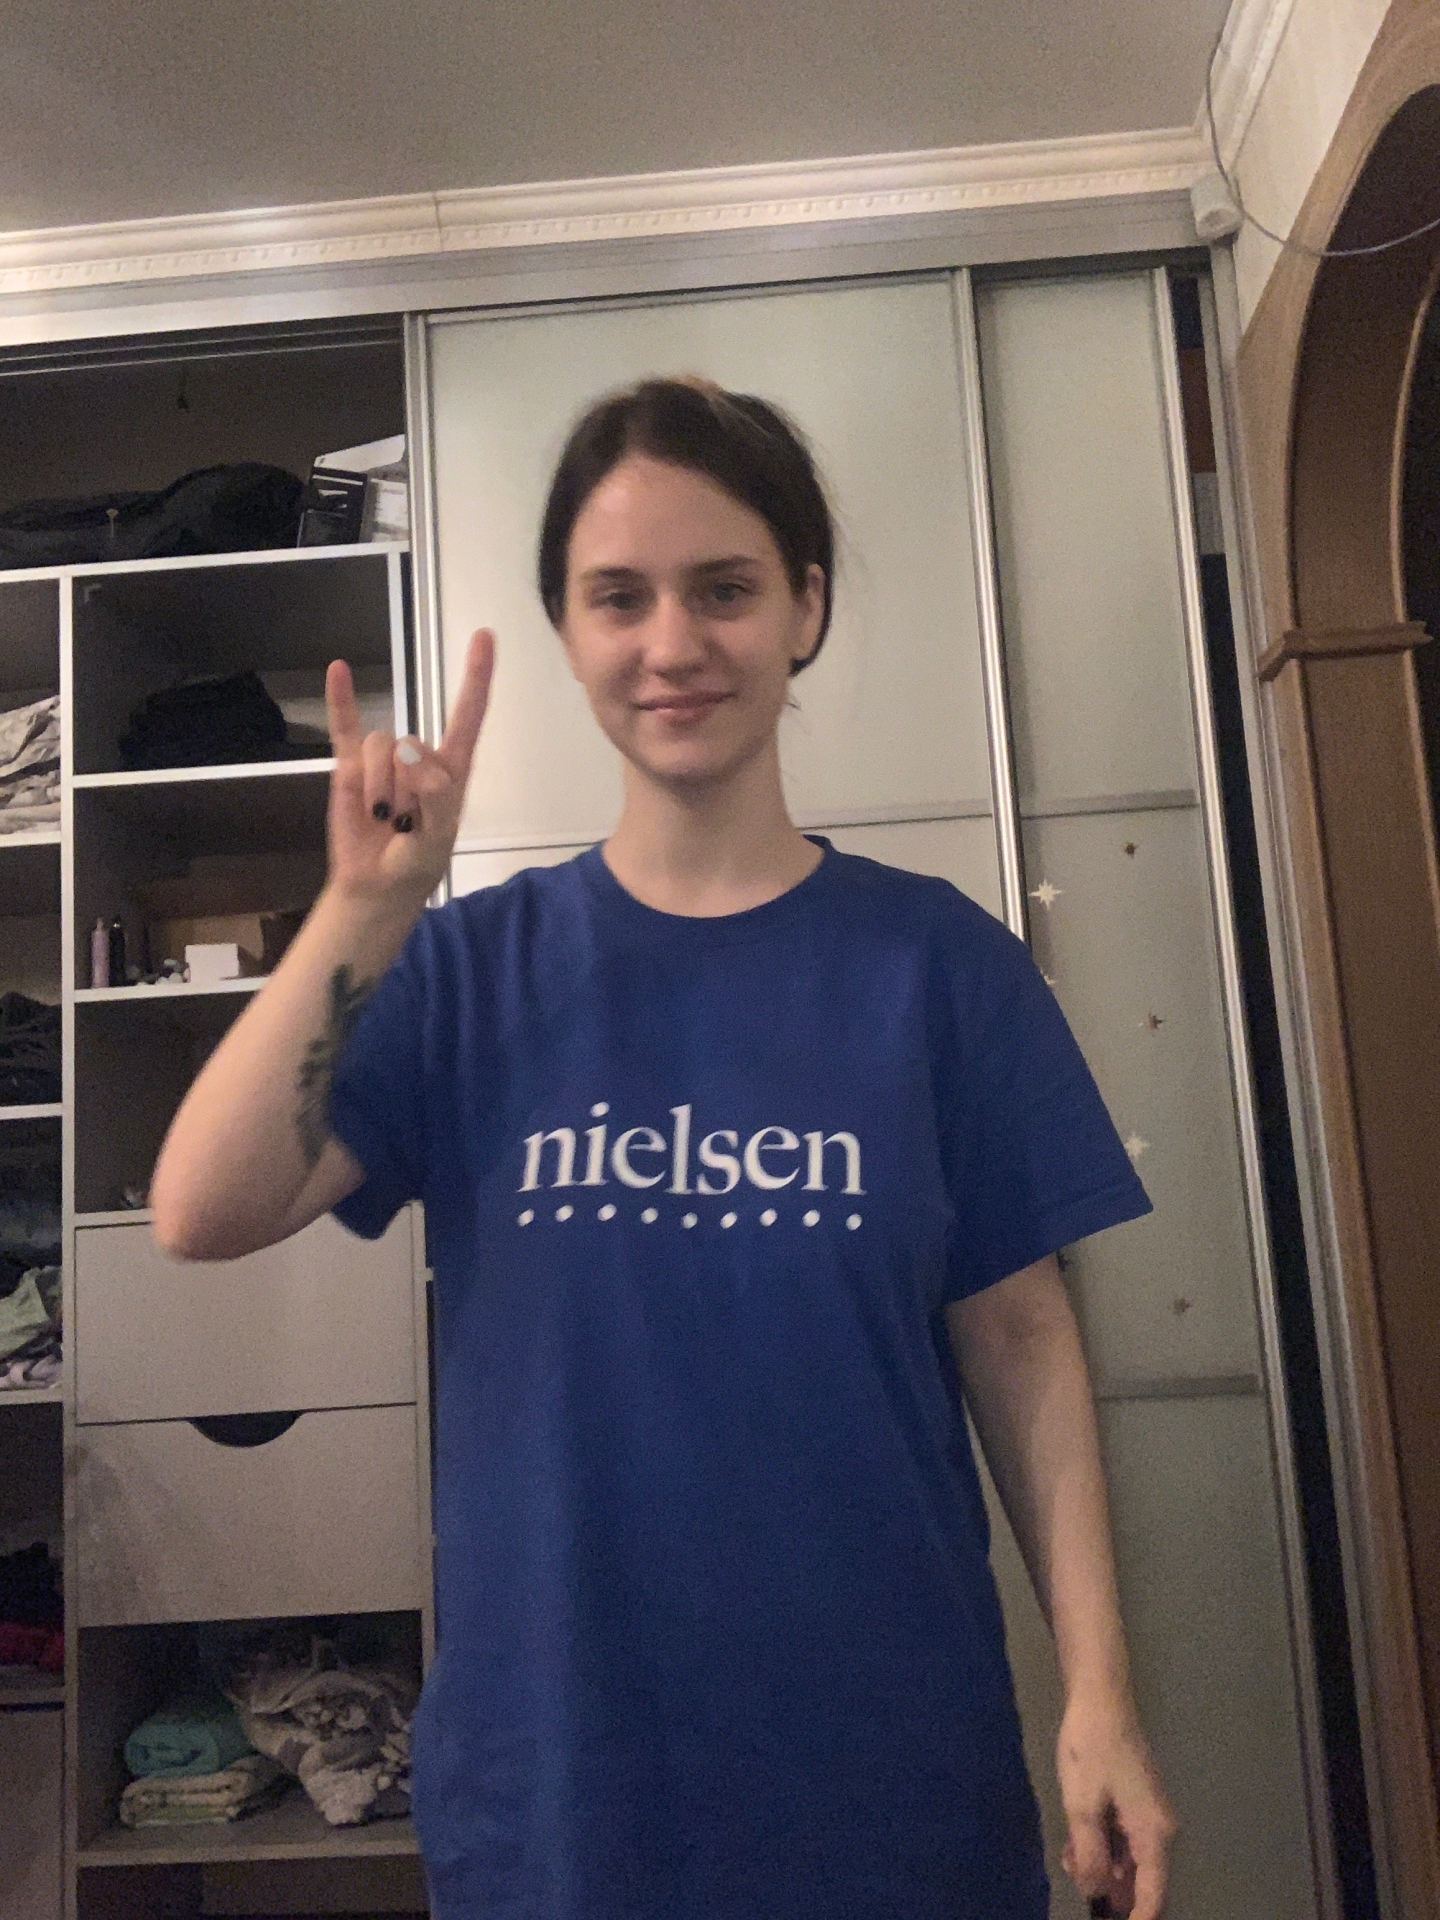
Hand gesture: rock